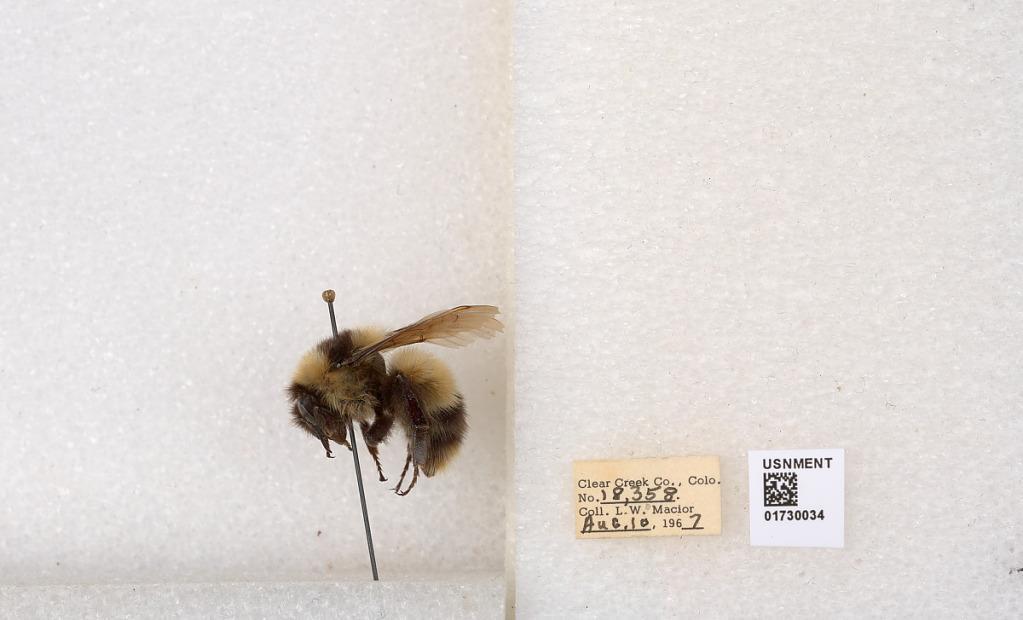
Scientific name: Bombus kirbyellus
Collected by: L. Macior
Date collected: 1967-8-10
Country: United States
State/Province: Colorado
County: Clear Creek
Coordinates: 39.6891, -105.644